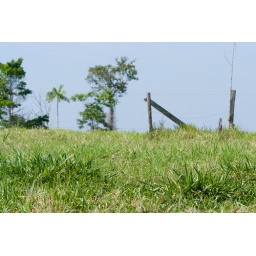
Stakeholders field visit to 'semi-intensification' model cattle ranches in Acre State.